Bohus Bang

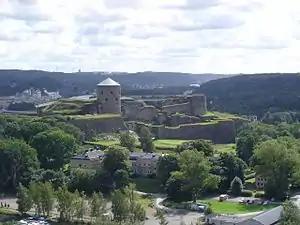
Bohus Fortress from the northwest. This is roughly the view the Swedish gunners would have had of the fortress when they bombarded it in 1566.

The Swedes assaulted the breach with ten "fänikor" (units of several hundred soldiers men each), but were thrown back three times by the defenders. On the fourth attempt the Swedes successfully forced the breach and then seized the so-called "Red Tower" and planted a Swedish flag at the top.